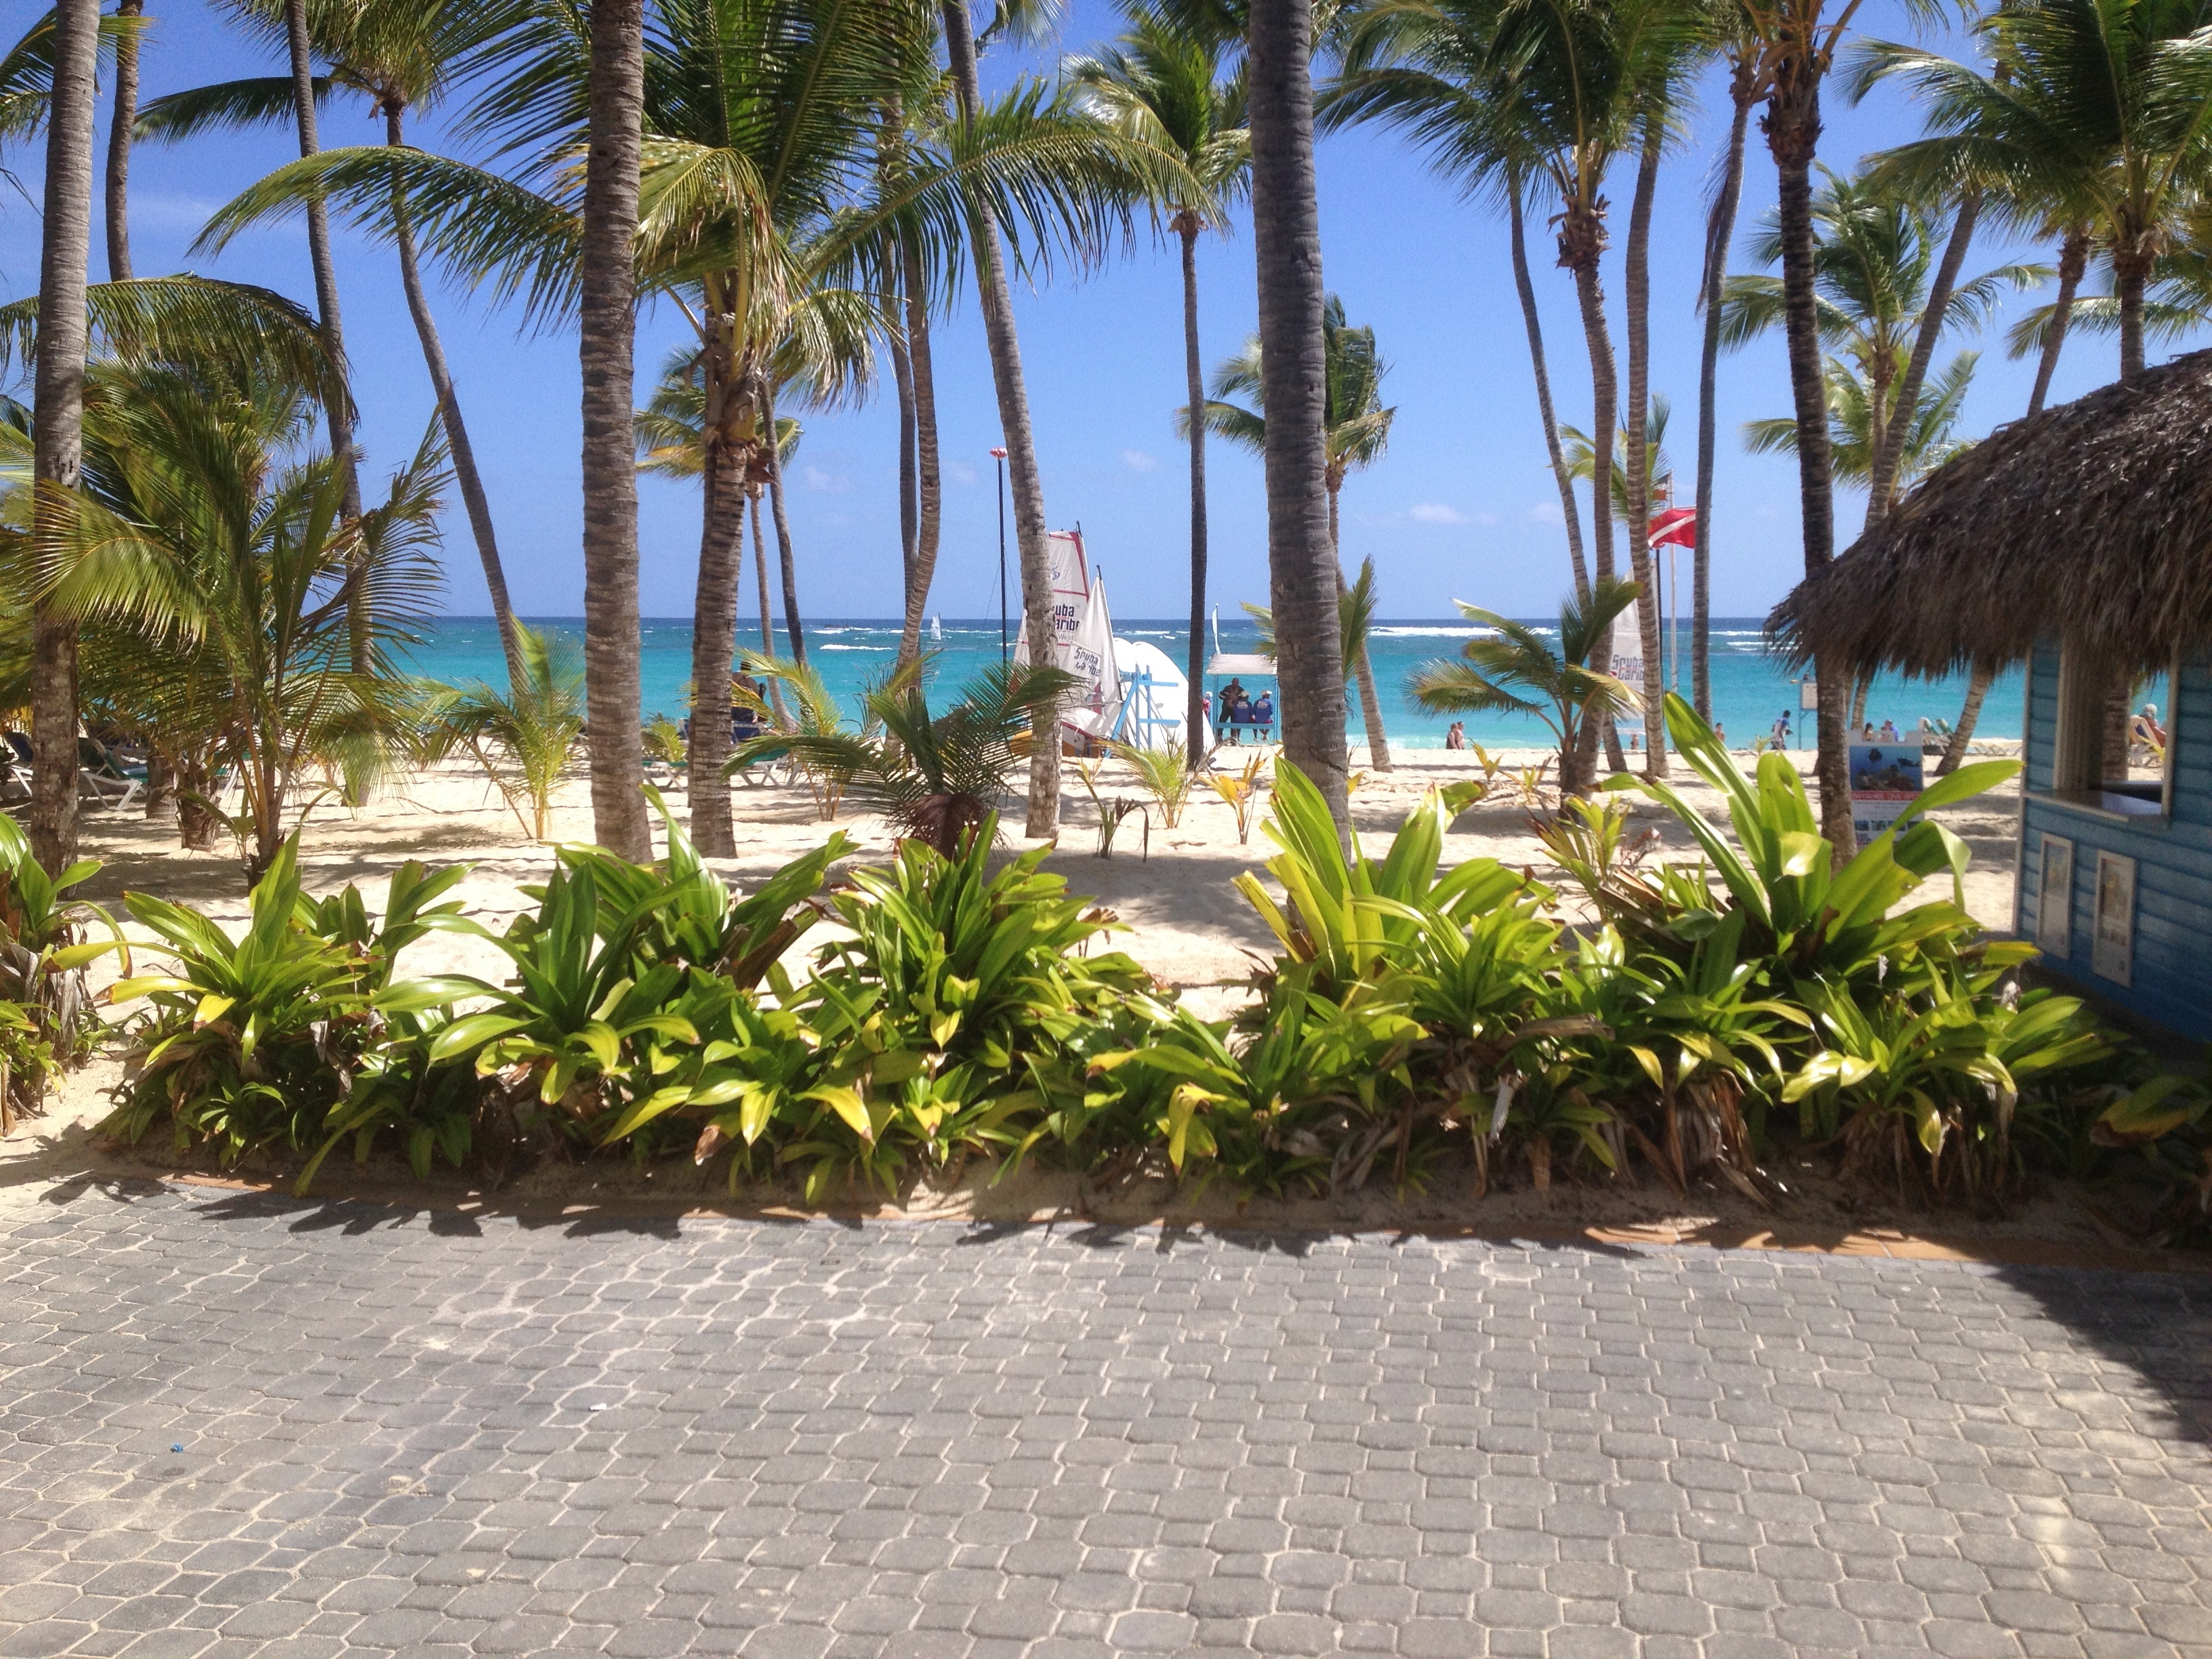
beach, walkway, property, resort, estate, caribbean, tropics, real estate, arecales, palm family